Ruth Frow

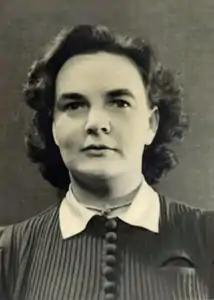
Frow in 1939

Ruth Frow (28 July 1922 – 11 January 2008) was a peace activist and historian of the labour movement. She co-founded the Working Class Movement Library in Salford, a collection of material associated with labour and working class history.